Orthomyxoviridae

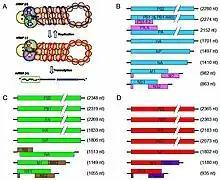
Illustration of influenza virus replication and genome. A) Replication and transcription of influenza A virus. B) Influenza A genome. C) Influenza B genome. D) Influenza C genome. Segments translate to polymerase (PB1, PB2, and PA), hemagglutinin (HA), neuramindase (NA), nucleoprotein (NP), membrane protein (M), and non-structural protein (NS).

Viruses of the family "Orthomyxoviridae" contain six to eight segments of linear negative-sense single stranded RNA. They have a total genome length that is 10,000–14,600 nucleotides (nt). The influenza A genome, for instance, has eight pieces of segmented negative-sense RNA (13.5 kilobases total).